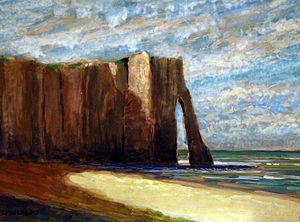
Gabriël Romualdus Maria Smulders était un artiste peintre néerlandais. Ses œuvres se trouvent au Musée impérial de la Guerre au Royaume-Uni et dans le Musée biblique à Amsterdam. Une partie substantielle de ses travaux ont été créés en France et surtout en Normandie.